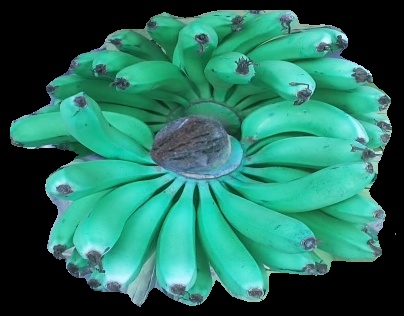
Variety: pachbale
Grade: grade3